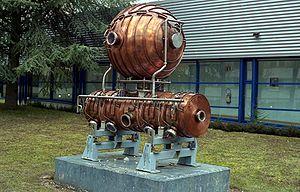
CERN: ATLAS et le Microcosme